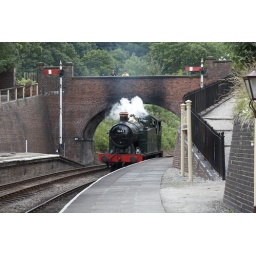
Llangollen Steam train coming into the station under a bridge